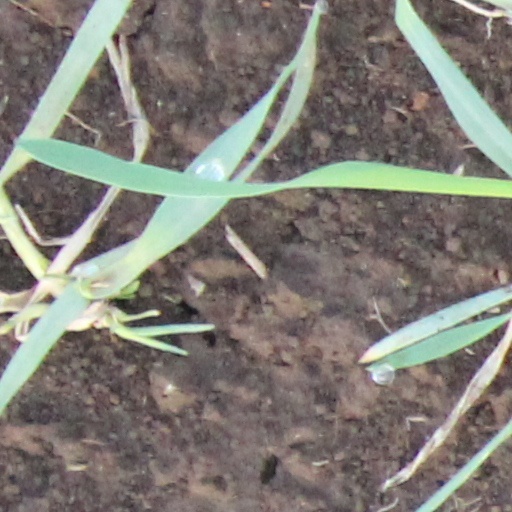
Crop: wheat